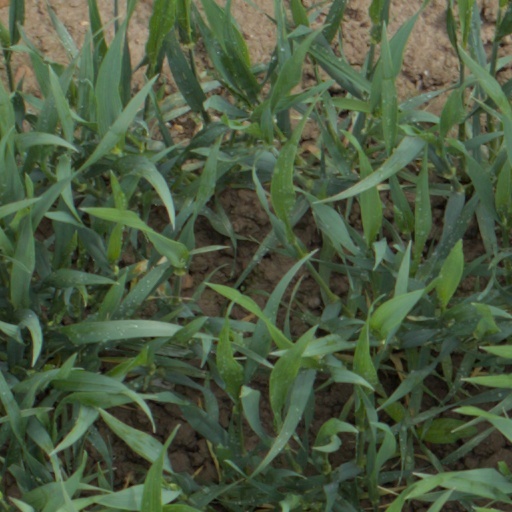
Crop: wheat